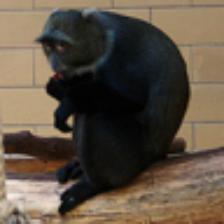
Label: NonHuman